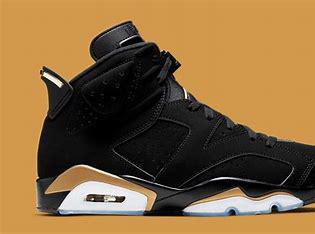
Brand: Jordan
Model: 6 Retro